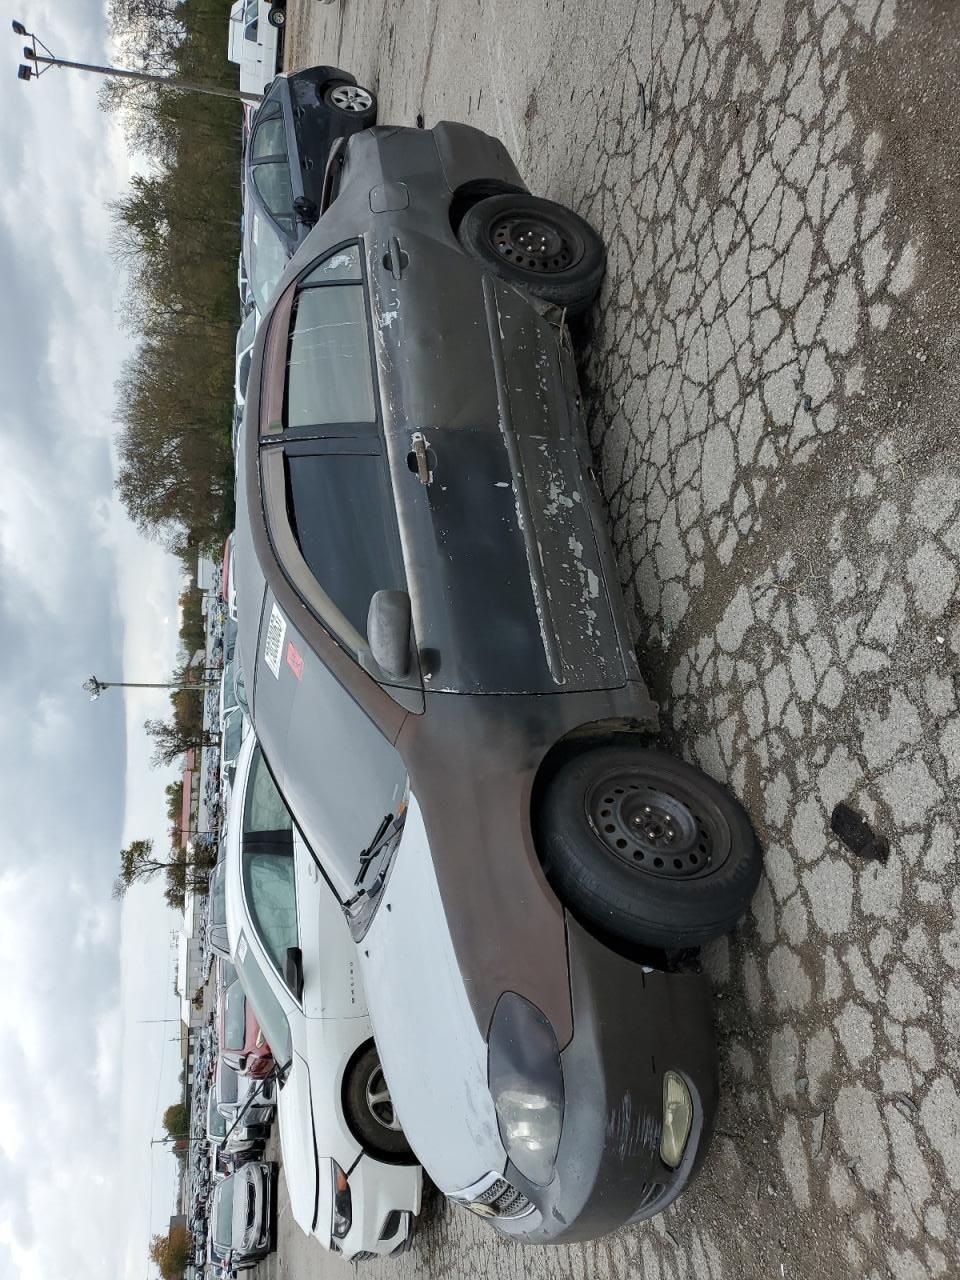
Aucun dommage détecté.
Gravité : aucun